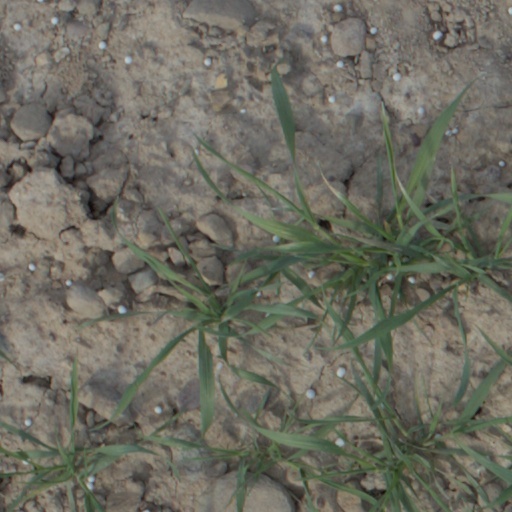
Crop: wheat